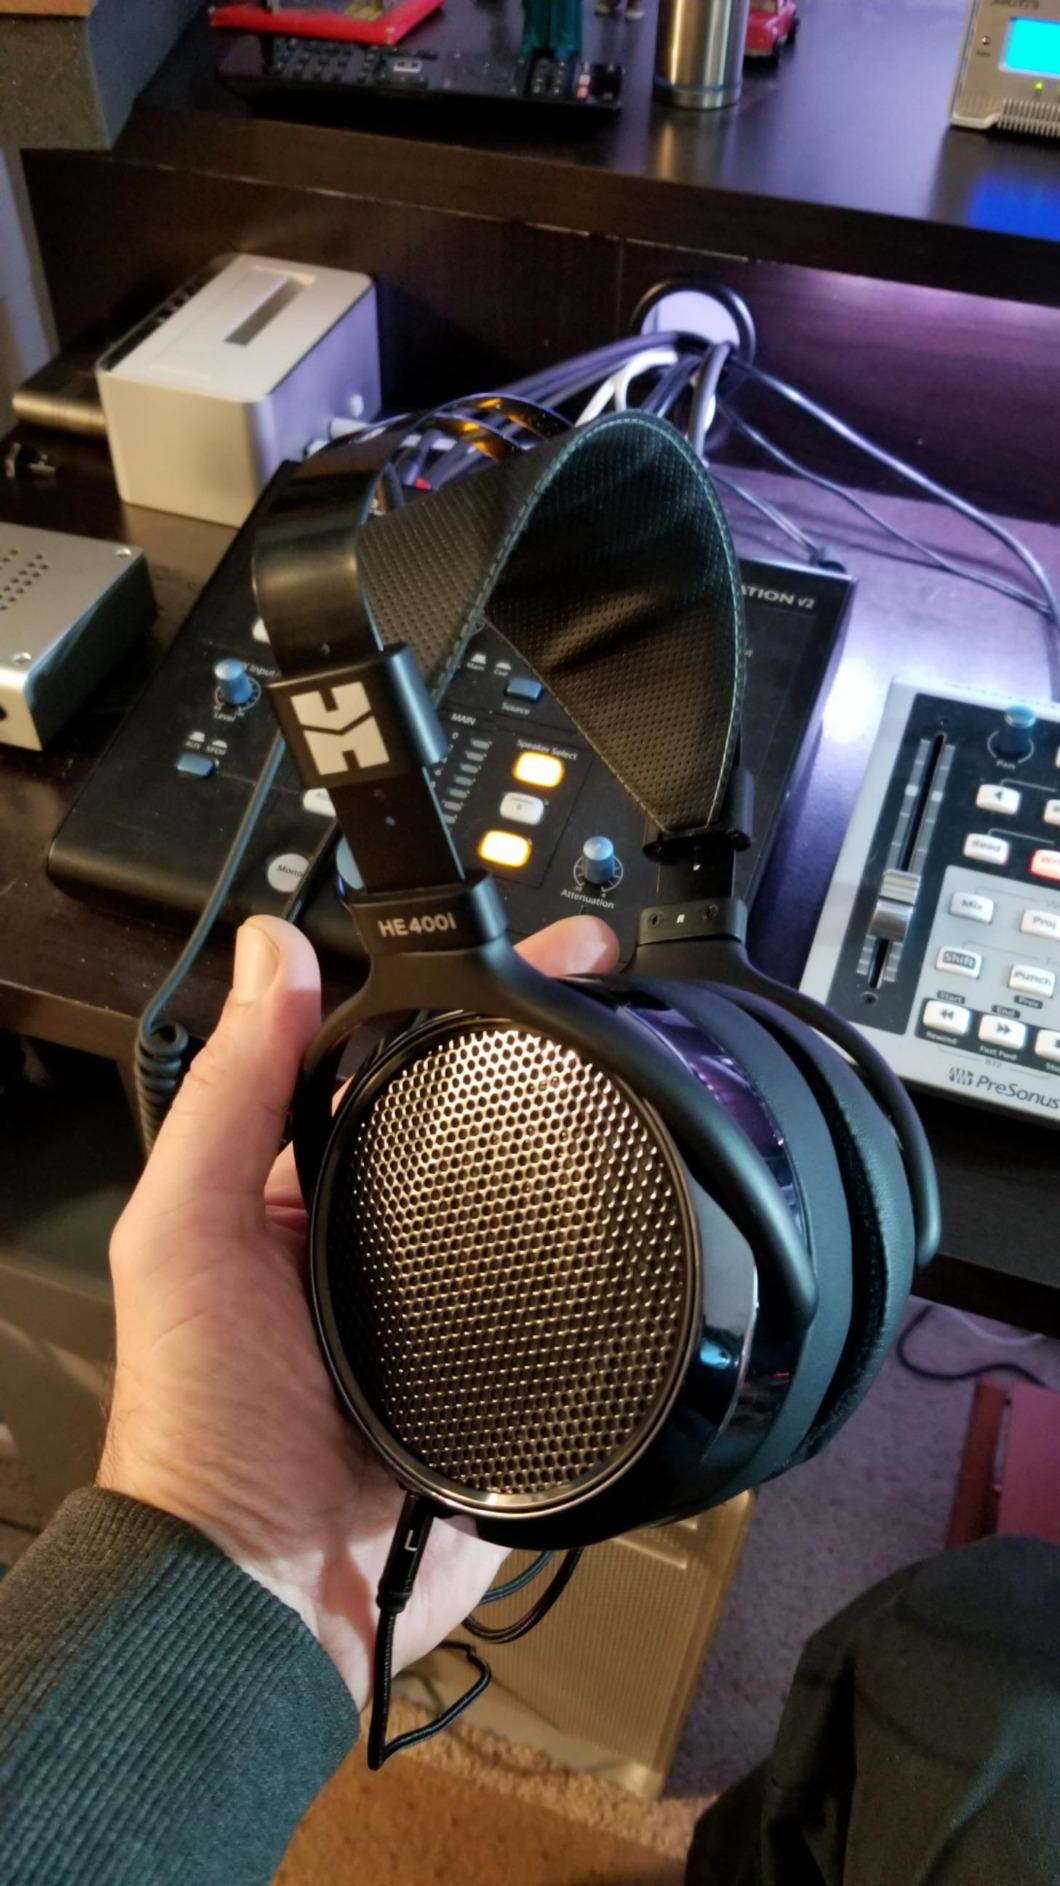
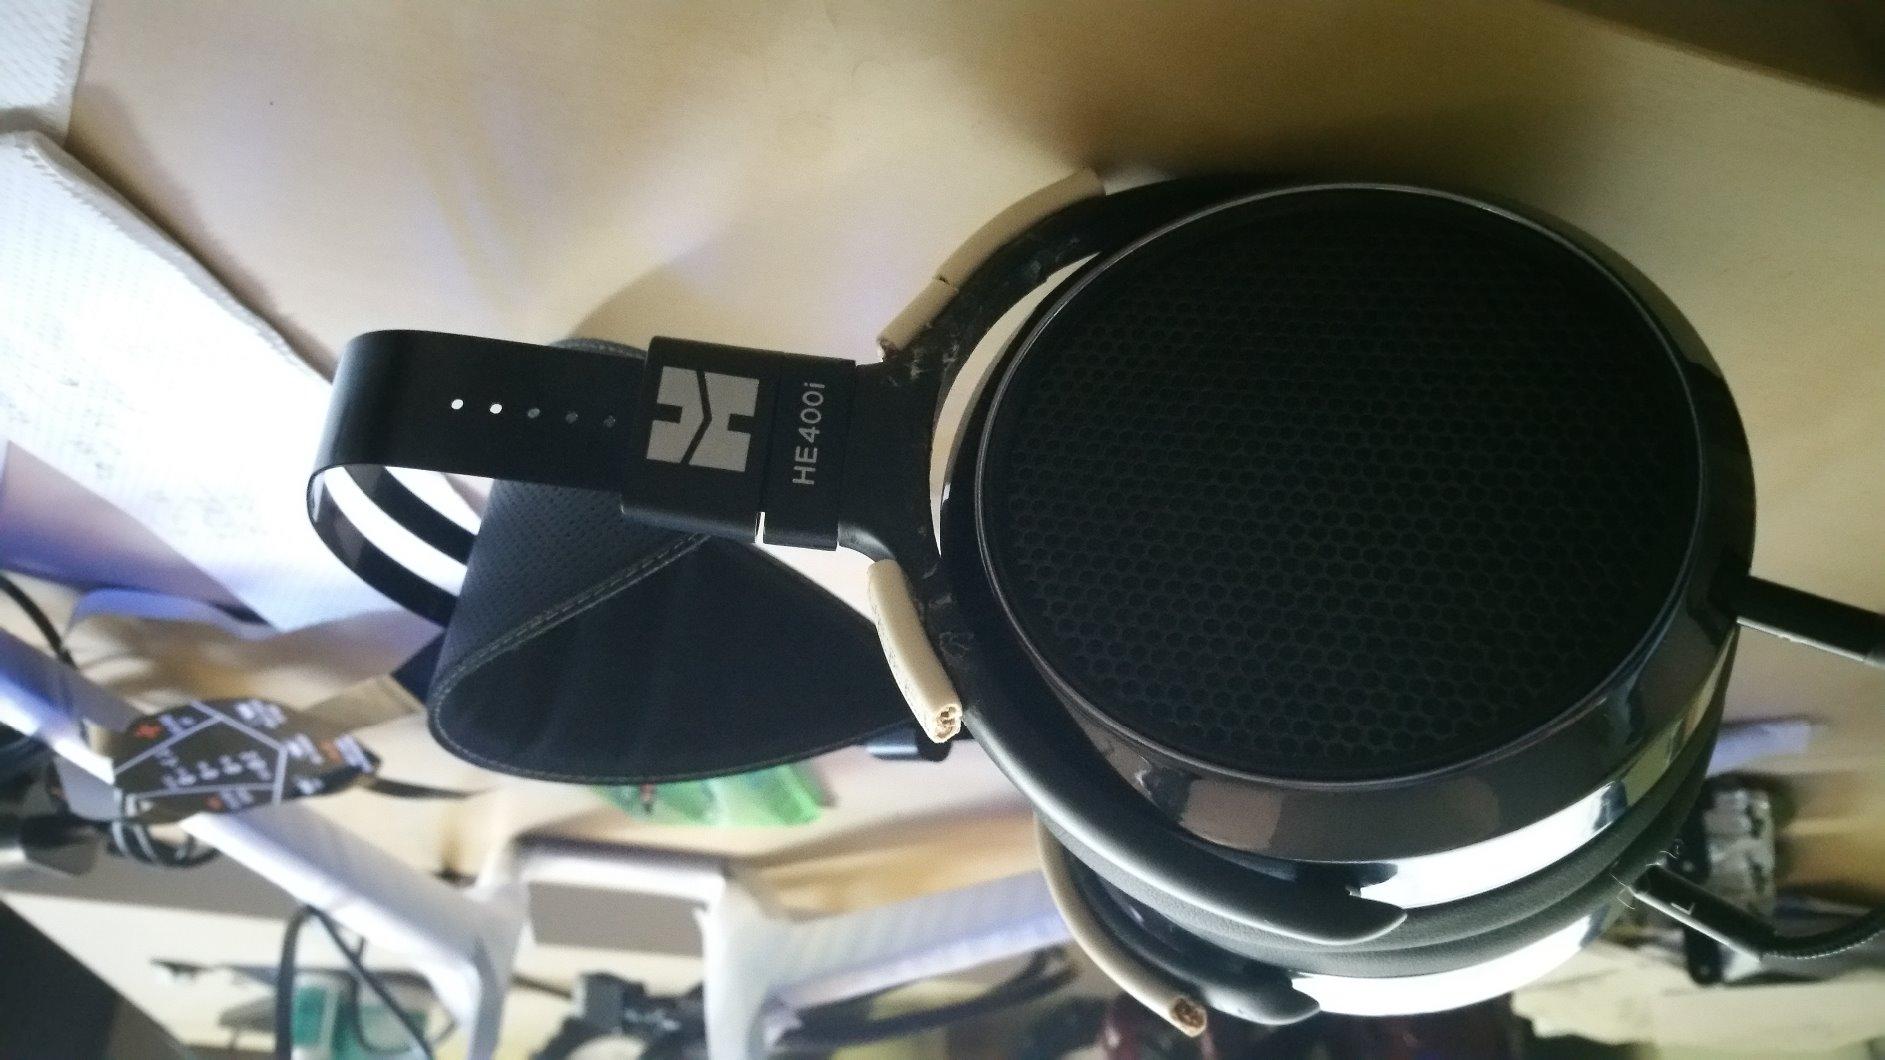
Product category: headphones
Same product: yes